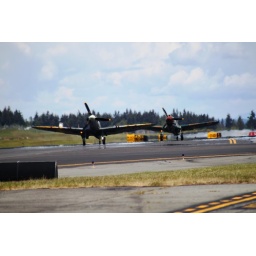
Flying Heritage Collection Fly Day May 22 2010 - Paul Allen's vintage airplane museum, many in flying order